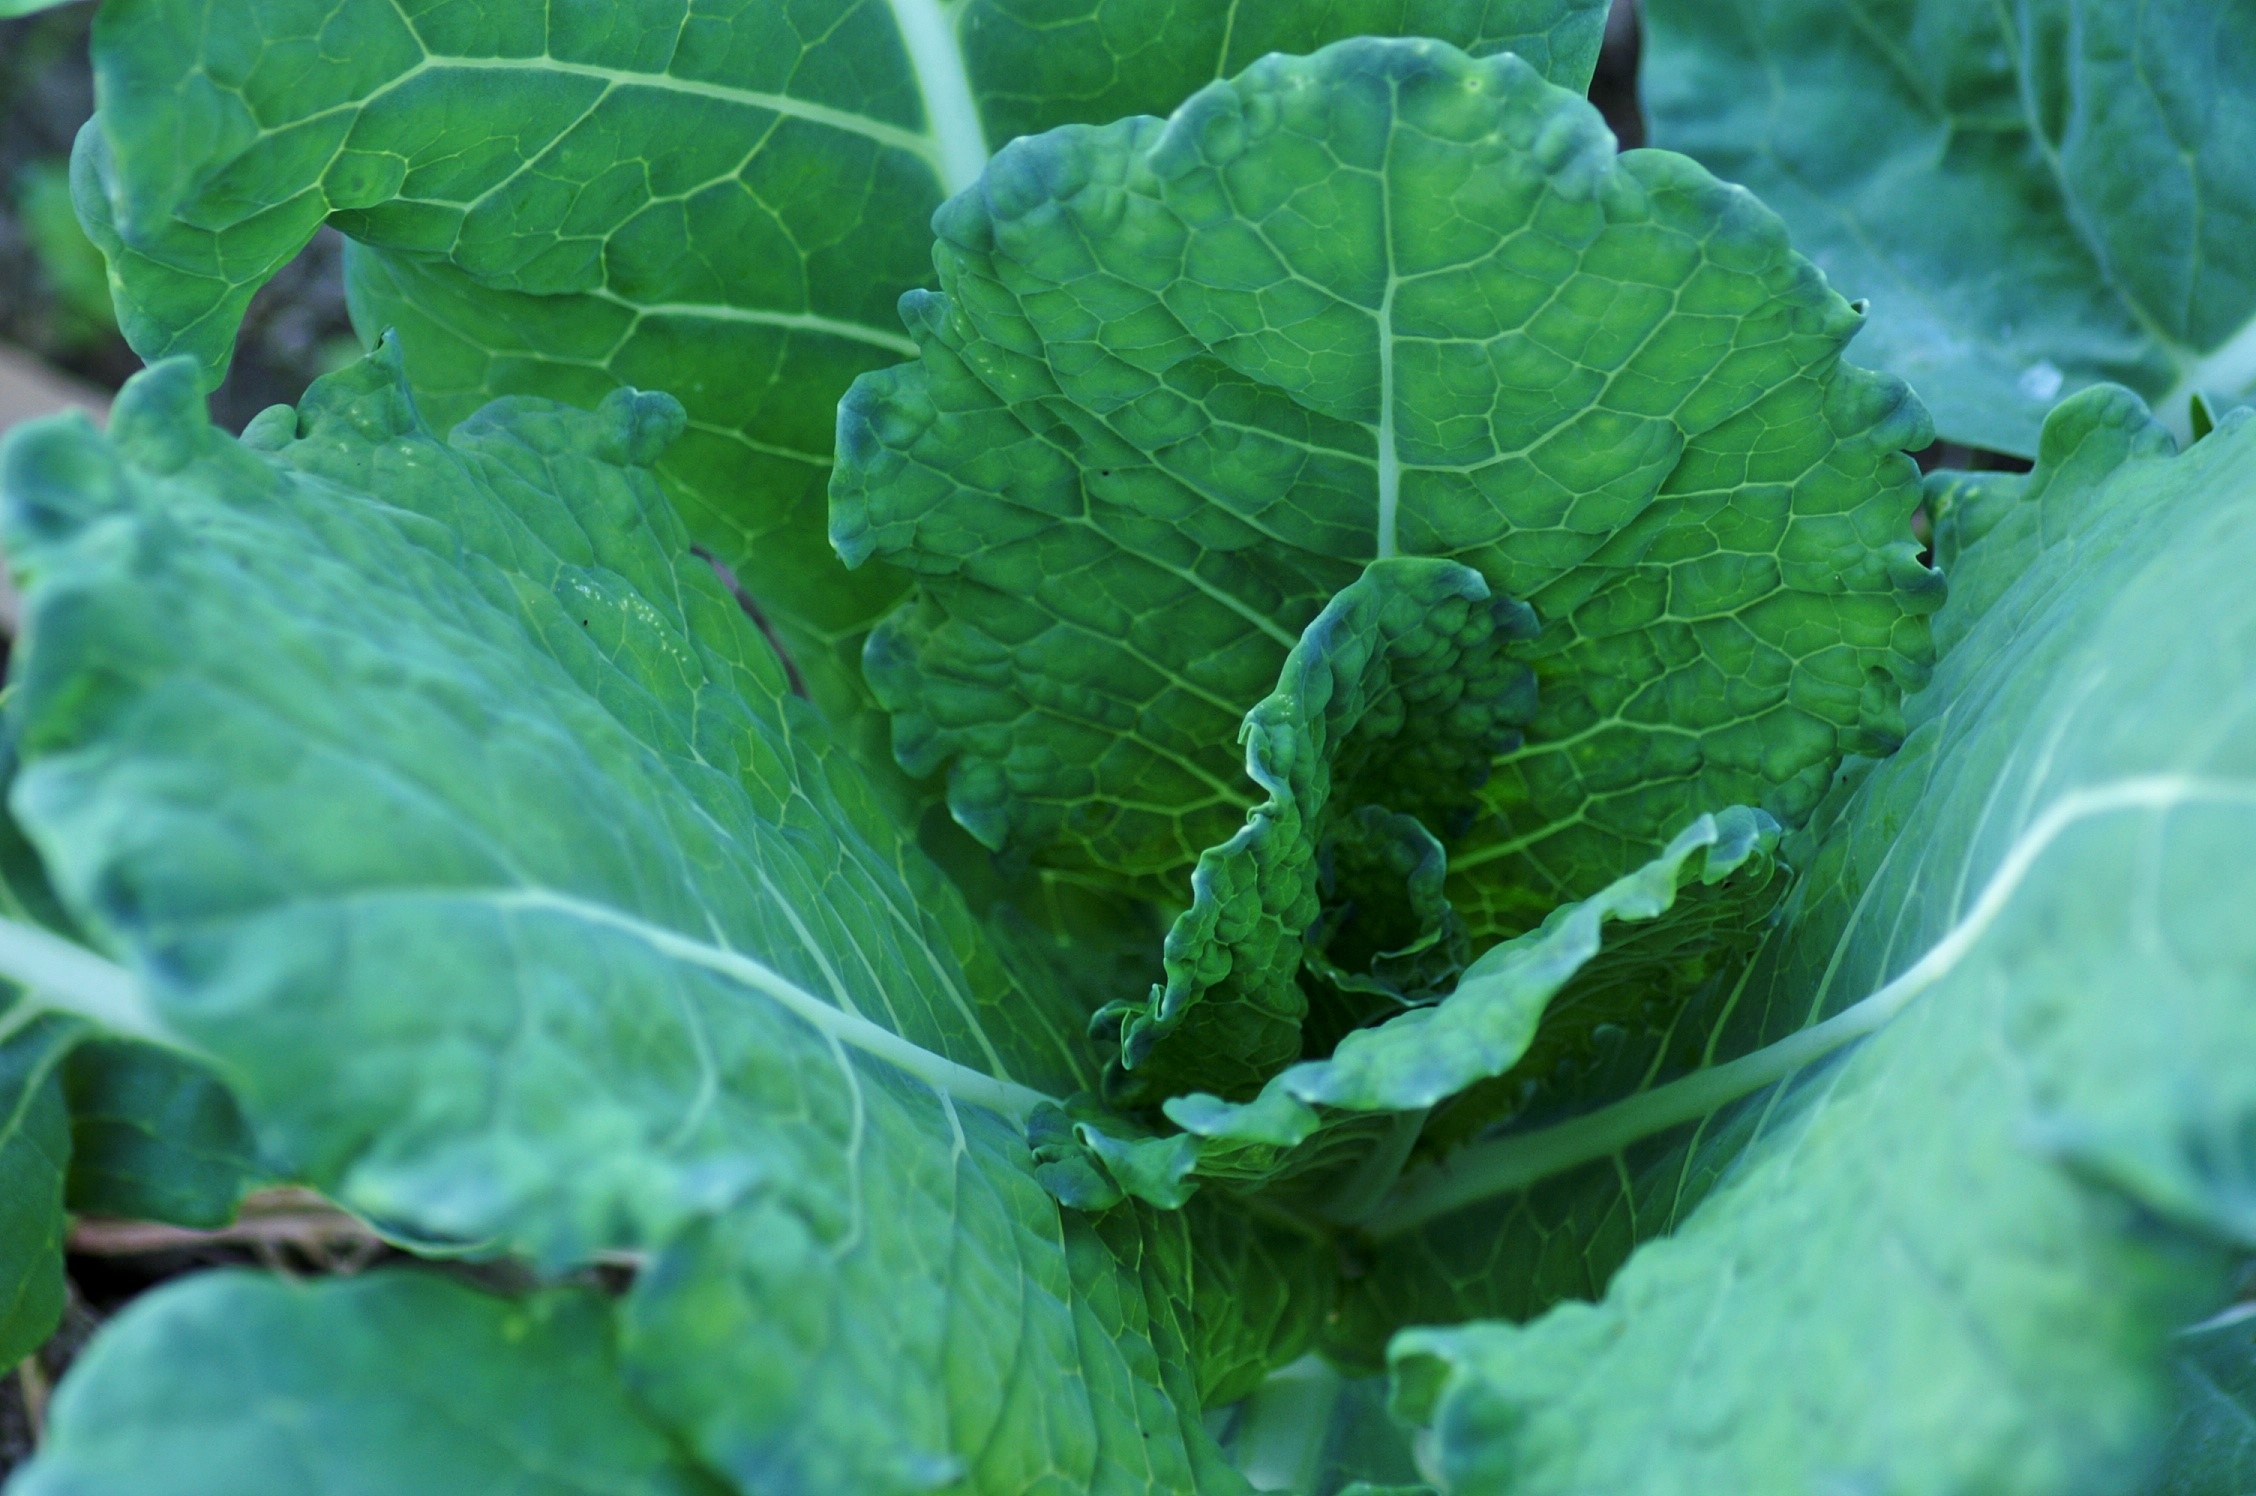
plant, leaf, food, green, herb, produce, vegetable, agriculture, leaves, power, culture, cabbage, brassica, collard greens, bio, vegetable garden, green cabbage, varieties of kale, annual plant, leaf vegetable